Racism in the United States

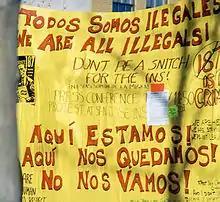
Hispanic protest against California immigration policy. "Todos somos ilegales – We are all Illegals".

Prior to 1965, Indian immigration to the U.S. was small and isolated, with fewer than 50,000 Indian immigrants in the country. The Bellingham riots in Bellingham, Washington, on September 5, 1907, epitomized the low tolerance in the U.S. for Indians and Hindus. While anti-Asian racism was embedded in U.S. politics and culture in the early 20th century, Indians were also racialized, with U.S. officials casting them as "Hindu menaces" and pushing for Western imperial expansion abroad. In the 1923 case, "United States v. Bhagat Singh Thind", the Supreme Court ruled that high caste Hindus were not "white persons" and were therefore racially ineligible for naturalized citizenship. The Court also argued that the racial difference between Indians and whites was so great that the "great body of our people" would reject assimilation with Indians. It was after the Luce–Celler Act of 1946 that a quota of 100 Indians per year could immigrate to the U.S. and become citizens.